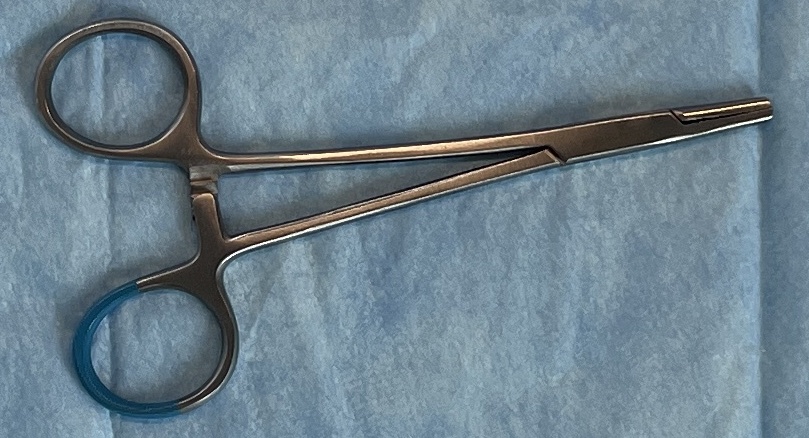
Hinged instrument state: closed